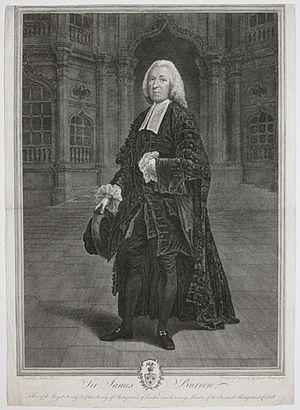
Sir James Burrow PRS, FSA, est journaliste juridique à Inner Temple, à Londres, et est vice-président et deux fois brièvement Président de la Royal Society. Il est fait chevalier en 1773.